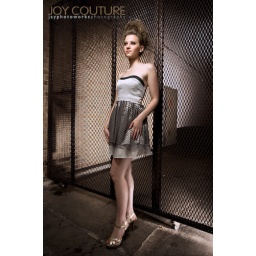
Strobist Info:580exII in Q39 Softbox Camera Left @ 1/4580exII bare behind fence towards wall @ 1/8Fired by PW FlexTTs